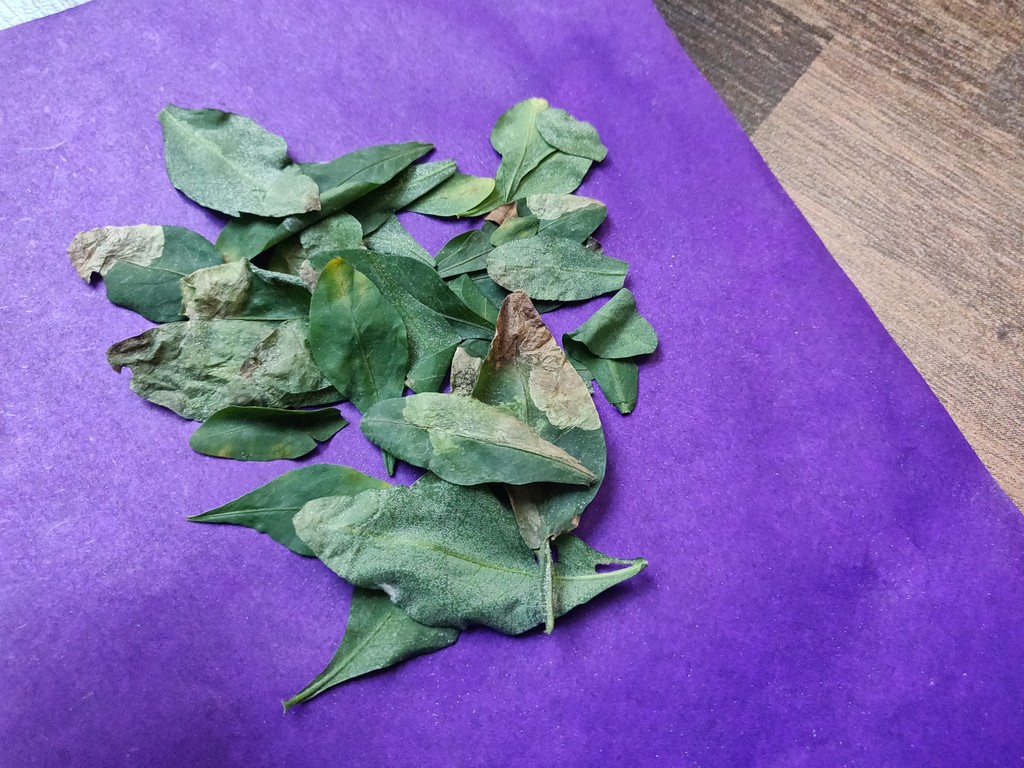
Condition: Unhealthy
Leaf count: multiple
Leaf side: unknown